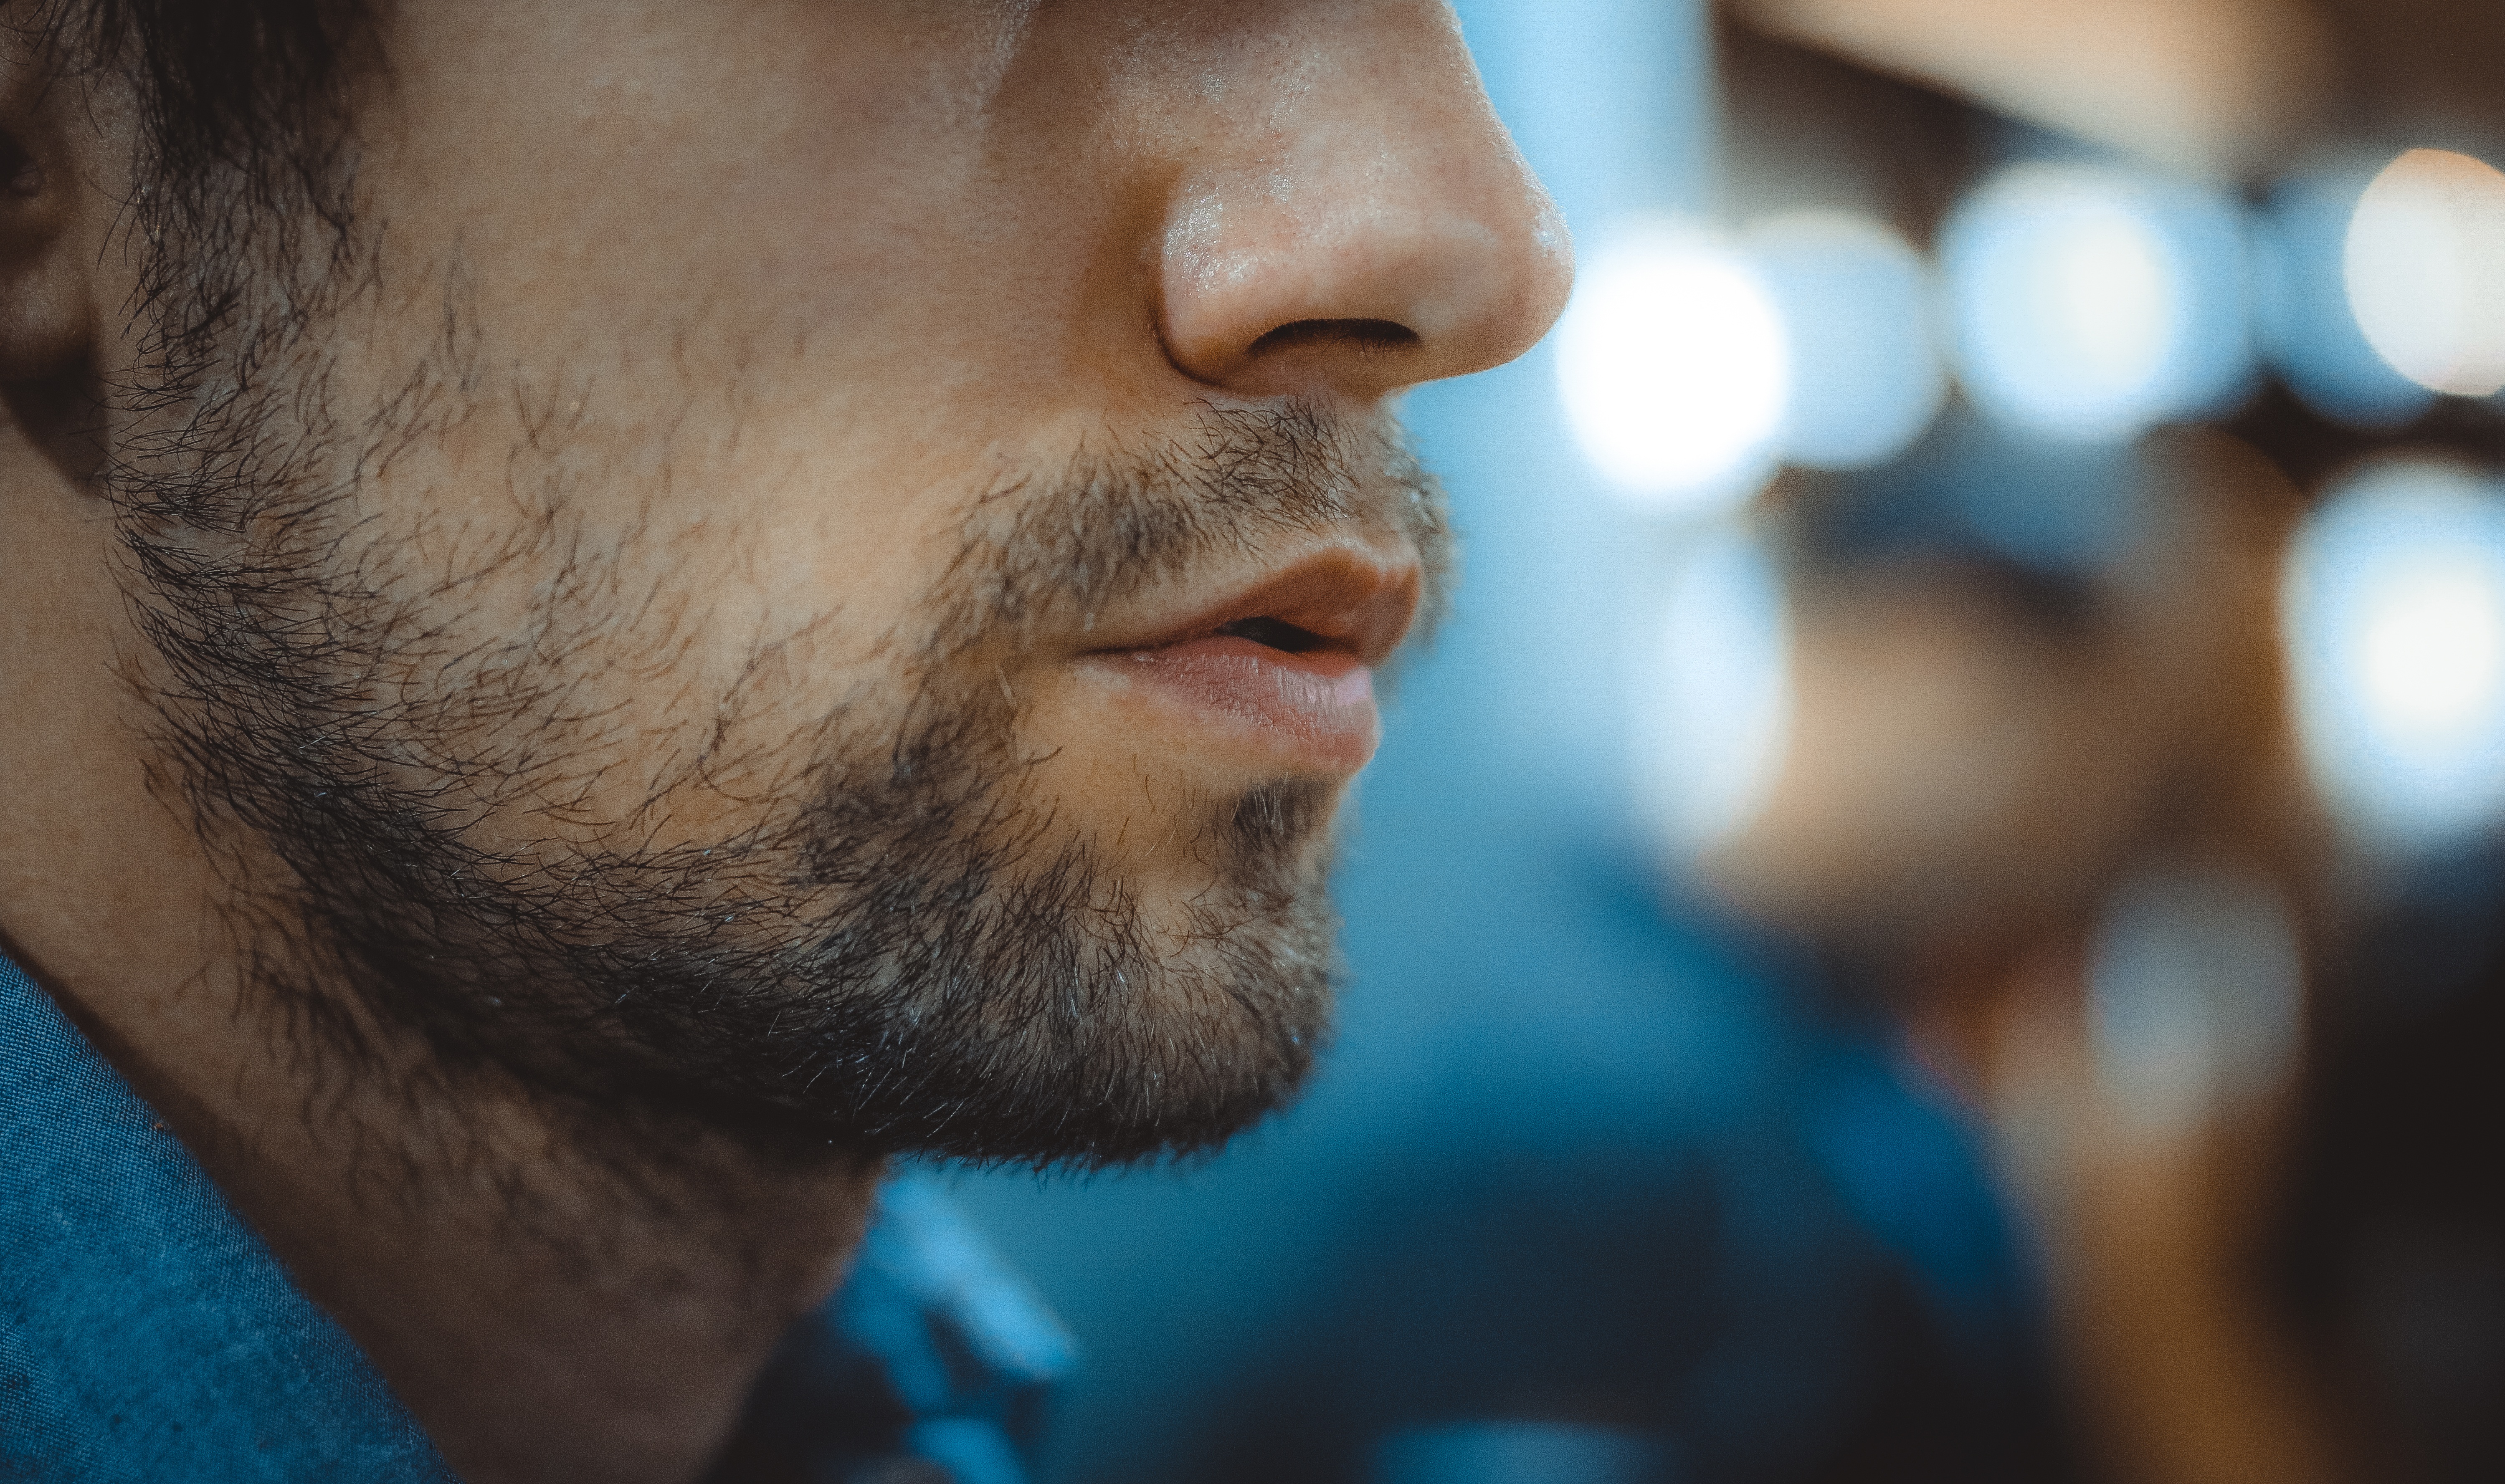
man, person, people, hair, male, guy, portrait, model, young, fashion, blue, modern, beard, close up, caucasian, face, men, nose, cool, eye, head, skin, sexy, style, handsome, attractive, adult, stylish, fashionable, confident, trendy, facial hair